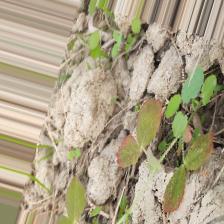
Label: Lentil Rust